Kerak Castle

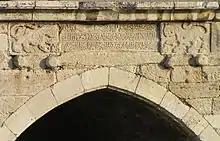
The entrance to a tower in the castle that was added during the Mamluk Sultanate with the seal of Baibars - two lions - on it

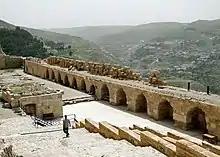
The lower court

Kerak Castle is an example of one of the first castles built by the Franks that used a fortified tower structure and is a notable example of Crusader architecture, a mixture of west European, Byzantine, and Arab designs. Many early Frankish castles that predate Kerak were merely towers built along the crusader states during the early years of crusading. In the second half of the twelfth century, the growing Muslim threat made crusaders update their castle design and prioritize defensive elements.